Metal Seinen

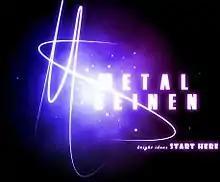
Metal Seinen Logo Revision2

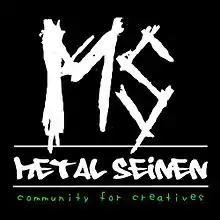
Metal Seinen Logo Revision3

Metal Seinen is a start-up based in Karachi, Pakistan created by Zeeshan Shah in May 2006. The firm provides a social network for people who share an interest in learning about and experiencing international culture. Its mission is "to be a platform for art ventures and international culture elements".